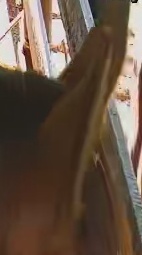
Face region: ears (position_of_ears)
Pain indicator: not_present